Jiehua

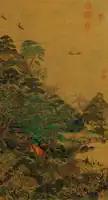
Jiangfan Pavilion (江帆楼阁图) by Li Sixun (李思训)

During the formative phases of "jiehua", the art form remained deeply influenced by various artistic traditions, including color palette, figure painting, landscape depictions, and architectural design. One noteworthy contributor to Tang dynasty "jiehua" was Li Sixun, who made a significant impact by elevating landscapes as a prominent focal point in his "jiehua" compositions, a thematic choice strongly informed by the artistic legacy of Zhan Ziqian. A prime example is his work “Jiangfan Pavilion,” which exemplifies this shift towards landscapes taking precedence over architectural structures. Li Sixun’s use of 唐三彩, the three colors of Tang (green, yellow, and white), boats, and figures, in his "jiehua" cemented these as common features of "jiehua". Moreover, the strategic placement of boats in the upper corners of the painting introduced a tangible sense of distance and depth previously unseen in earlier dynastic "jiehua".